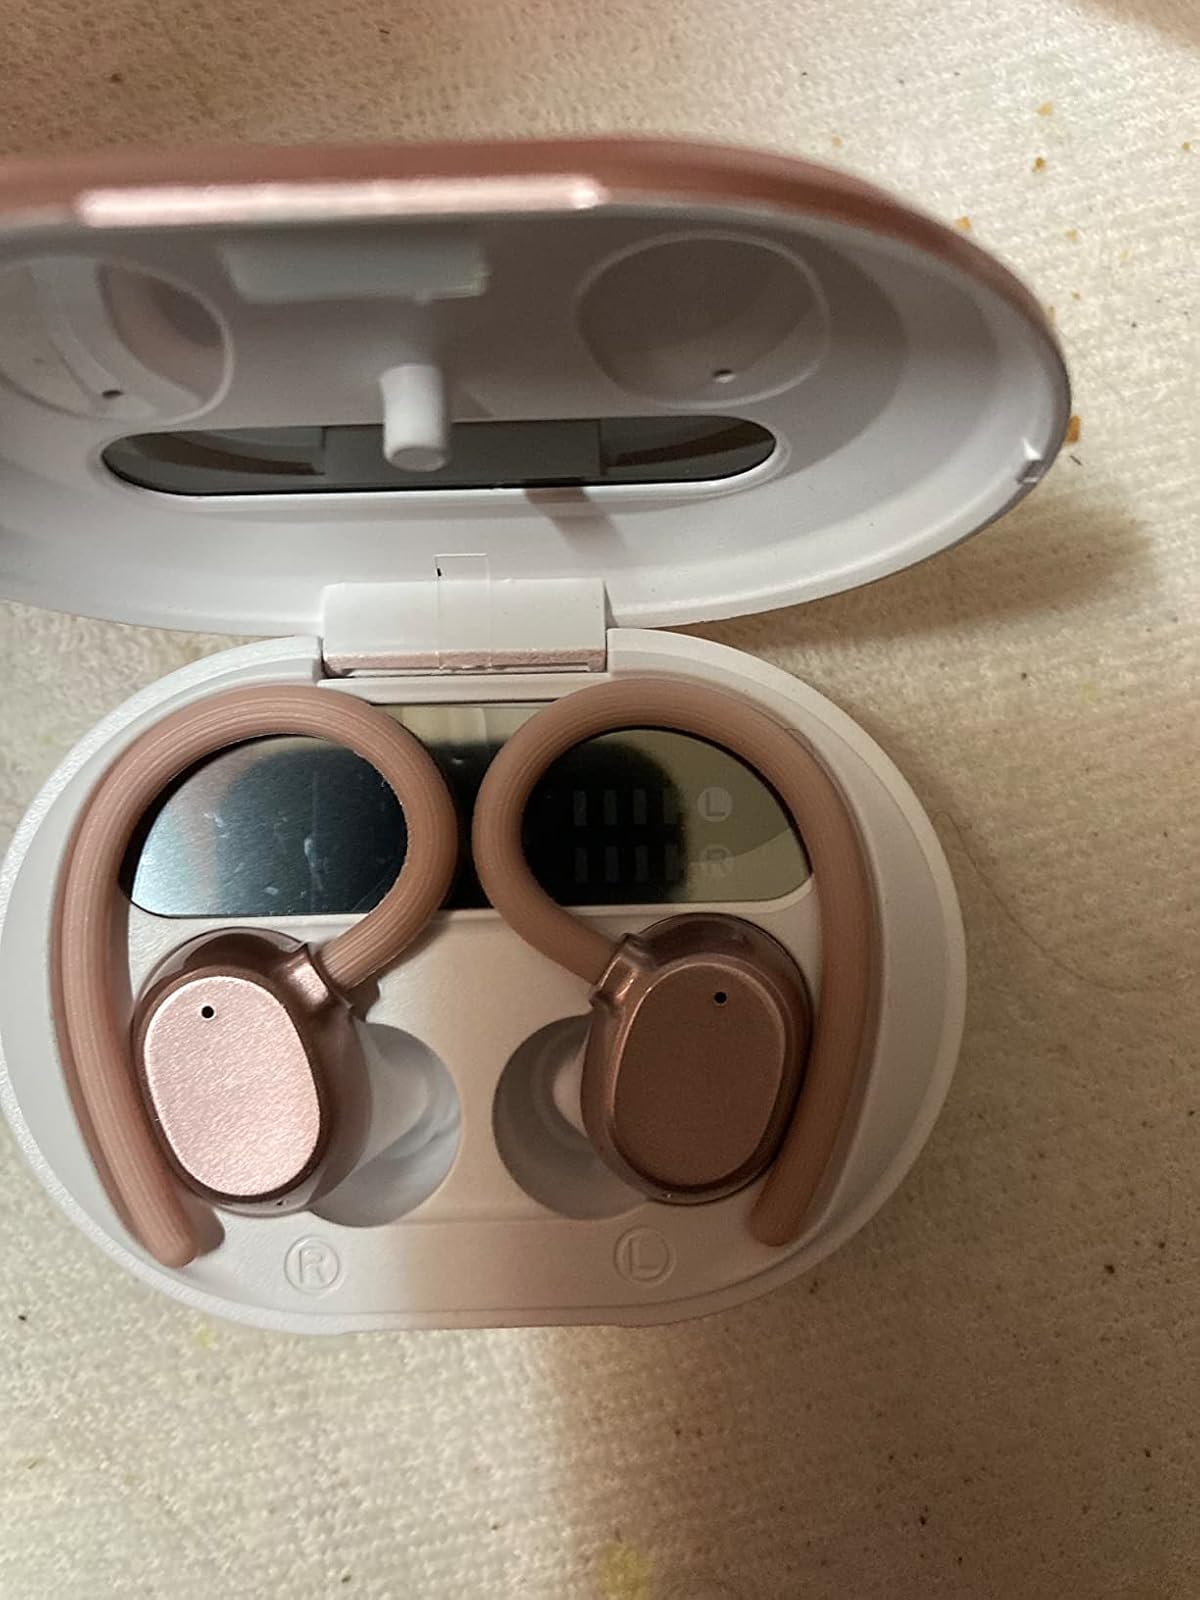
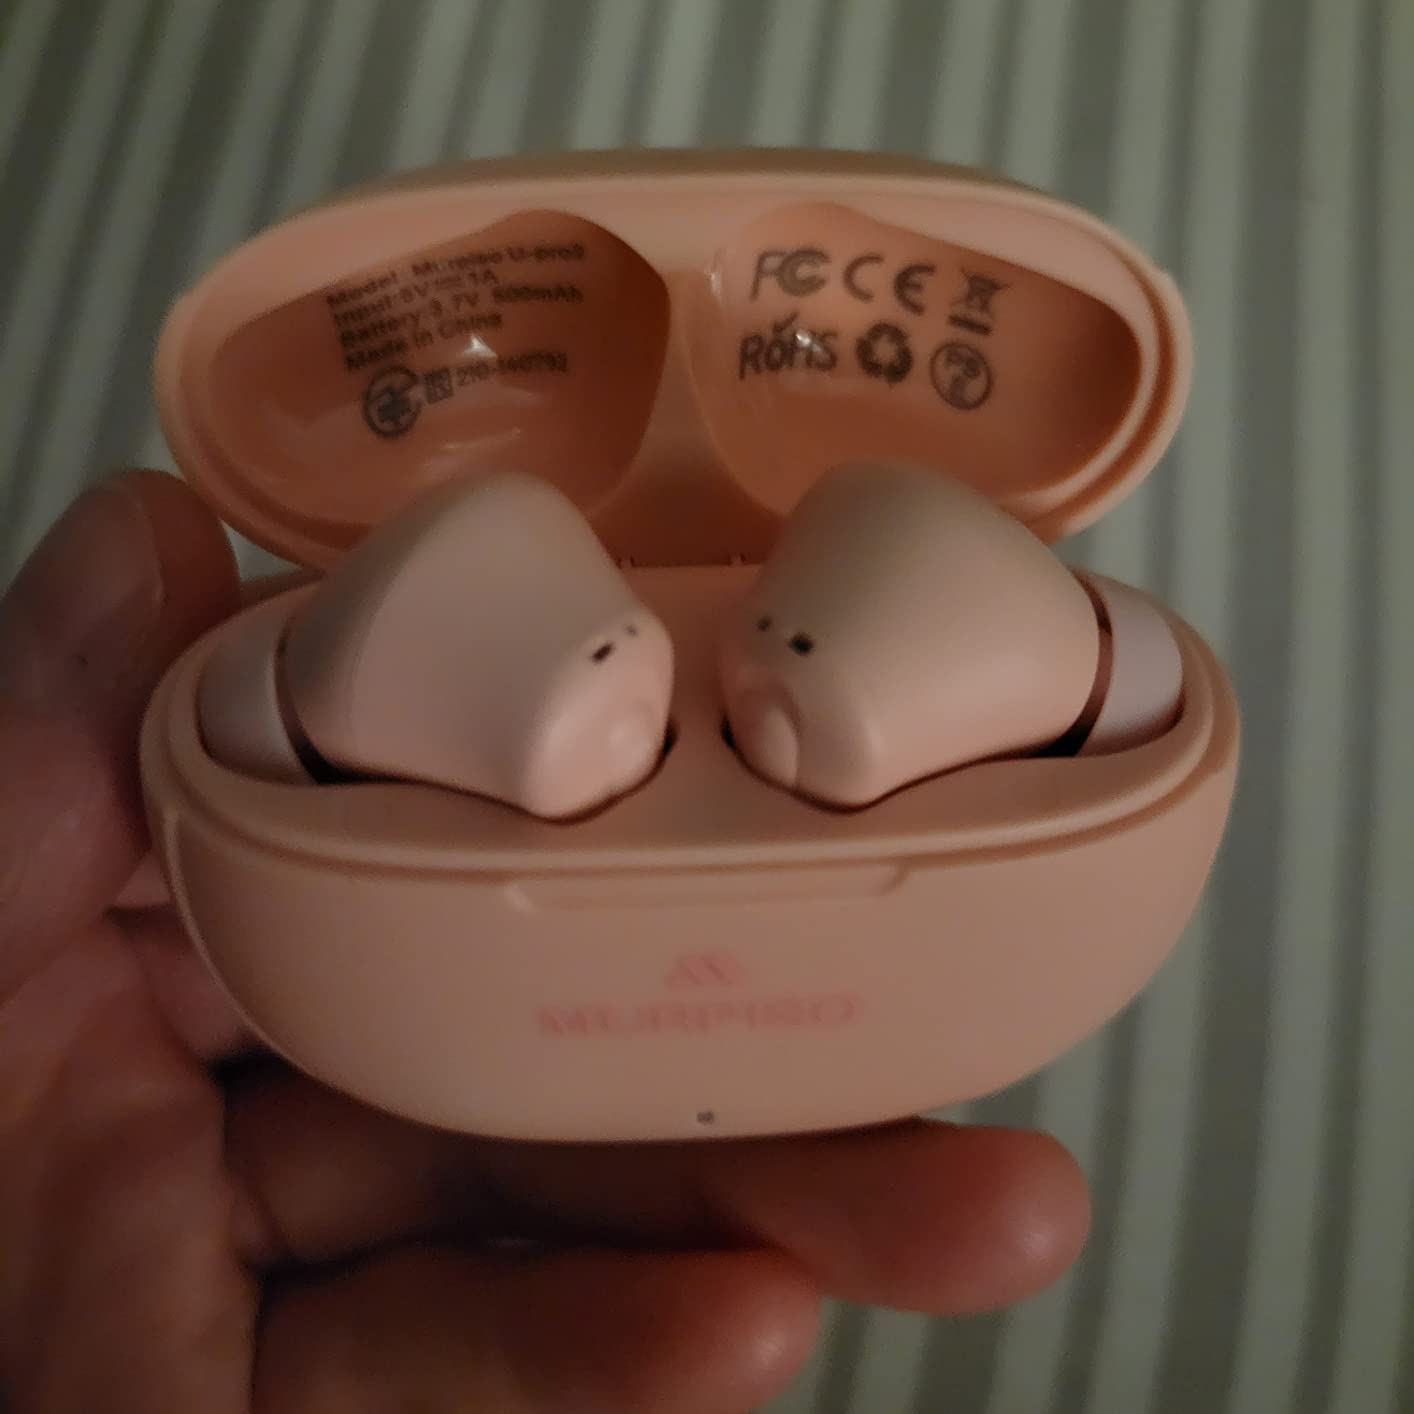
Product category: earbuds
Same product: no